2/14th Battalion (Australia)

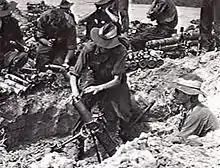
A mortar crew in action

After being withdrawn back to Australia in March 1944, the units of the 7th Division received six weeks' leave before reforming on the Atherton Tablelands in Queensland. Following this the 2/14th Battalion undertook a period of training before finally being committed to their last campaign of the war in mid-1945. This campaign saw them take part in the amphibious landings at Balikpapan on 1 July 1945. During the initial landings early on 1 July, the 2/14th came ashore at the wrong place, landing at Yellow Beach when it had been scheduled to land at Green Beach. Nevertheless, the landing was largely unopposed and after 45 minutes of reorganisation the Australians were able to establish themselves at their correct form up point and begin the advance to their first objective: the bridge over the Klandasan Besar. Advancing unopposed they crossed the bridge and at nightfall dug-in in front of the Stalkudo ridge, along the Vasey Highway. The following day, the battalion captured the Sepinggang airstrip as the 21st Brigade began the advance to the east. The 2/27th Battalion subsequently relieved the 2/14th at Sepinggang and on 3 July, the battalion began to move towards the Manggar Airfield. The 21st Brigade then came up against stronger opposition near the Batakan Ketjil River, which held them up until the evening.